Brooke Street Pier

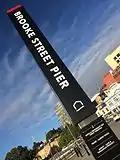
Sign outside the pier

Construction started in April 2014 at Incat, a ferry manufacturer based at Prince of Wales Bay. In November 2014 the partially completed structure, then weighing , was towed down the river to be positioned at its final location. It is anchored to the sea-bed using the Seaflex environmental mooring system. The structure is long by wide and is four levels tall. One concrete basement level sits below the water's surface and includes services such as kitchen facilities, storage, toilets and hydronic heating and cooling systems. The 65 toilet communal facility is also genderless, and features waste evacuation directly down to the seawater under the pier, increasing feeding opportunities for local sealife. The three above-water levels are enclosed in a semi-translucent polycarbonate cladding injected with nanogel, creating a diaphanous skin and keeping the structure as light as possible. This cladding contains LED lights, which gives the pier a glowing effect in the evening.